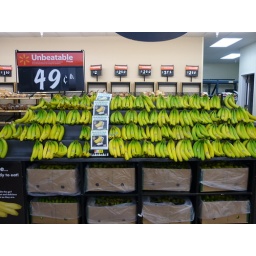
I always complained about the green bananas in Germany. But here they are in the States as well.